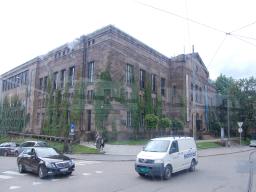
Label: Background_without_leaves